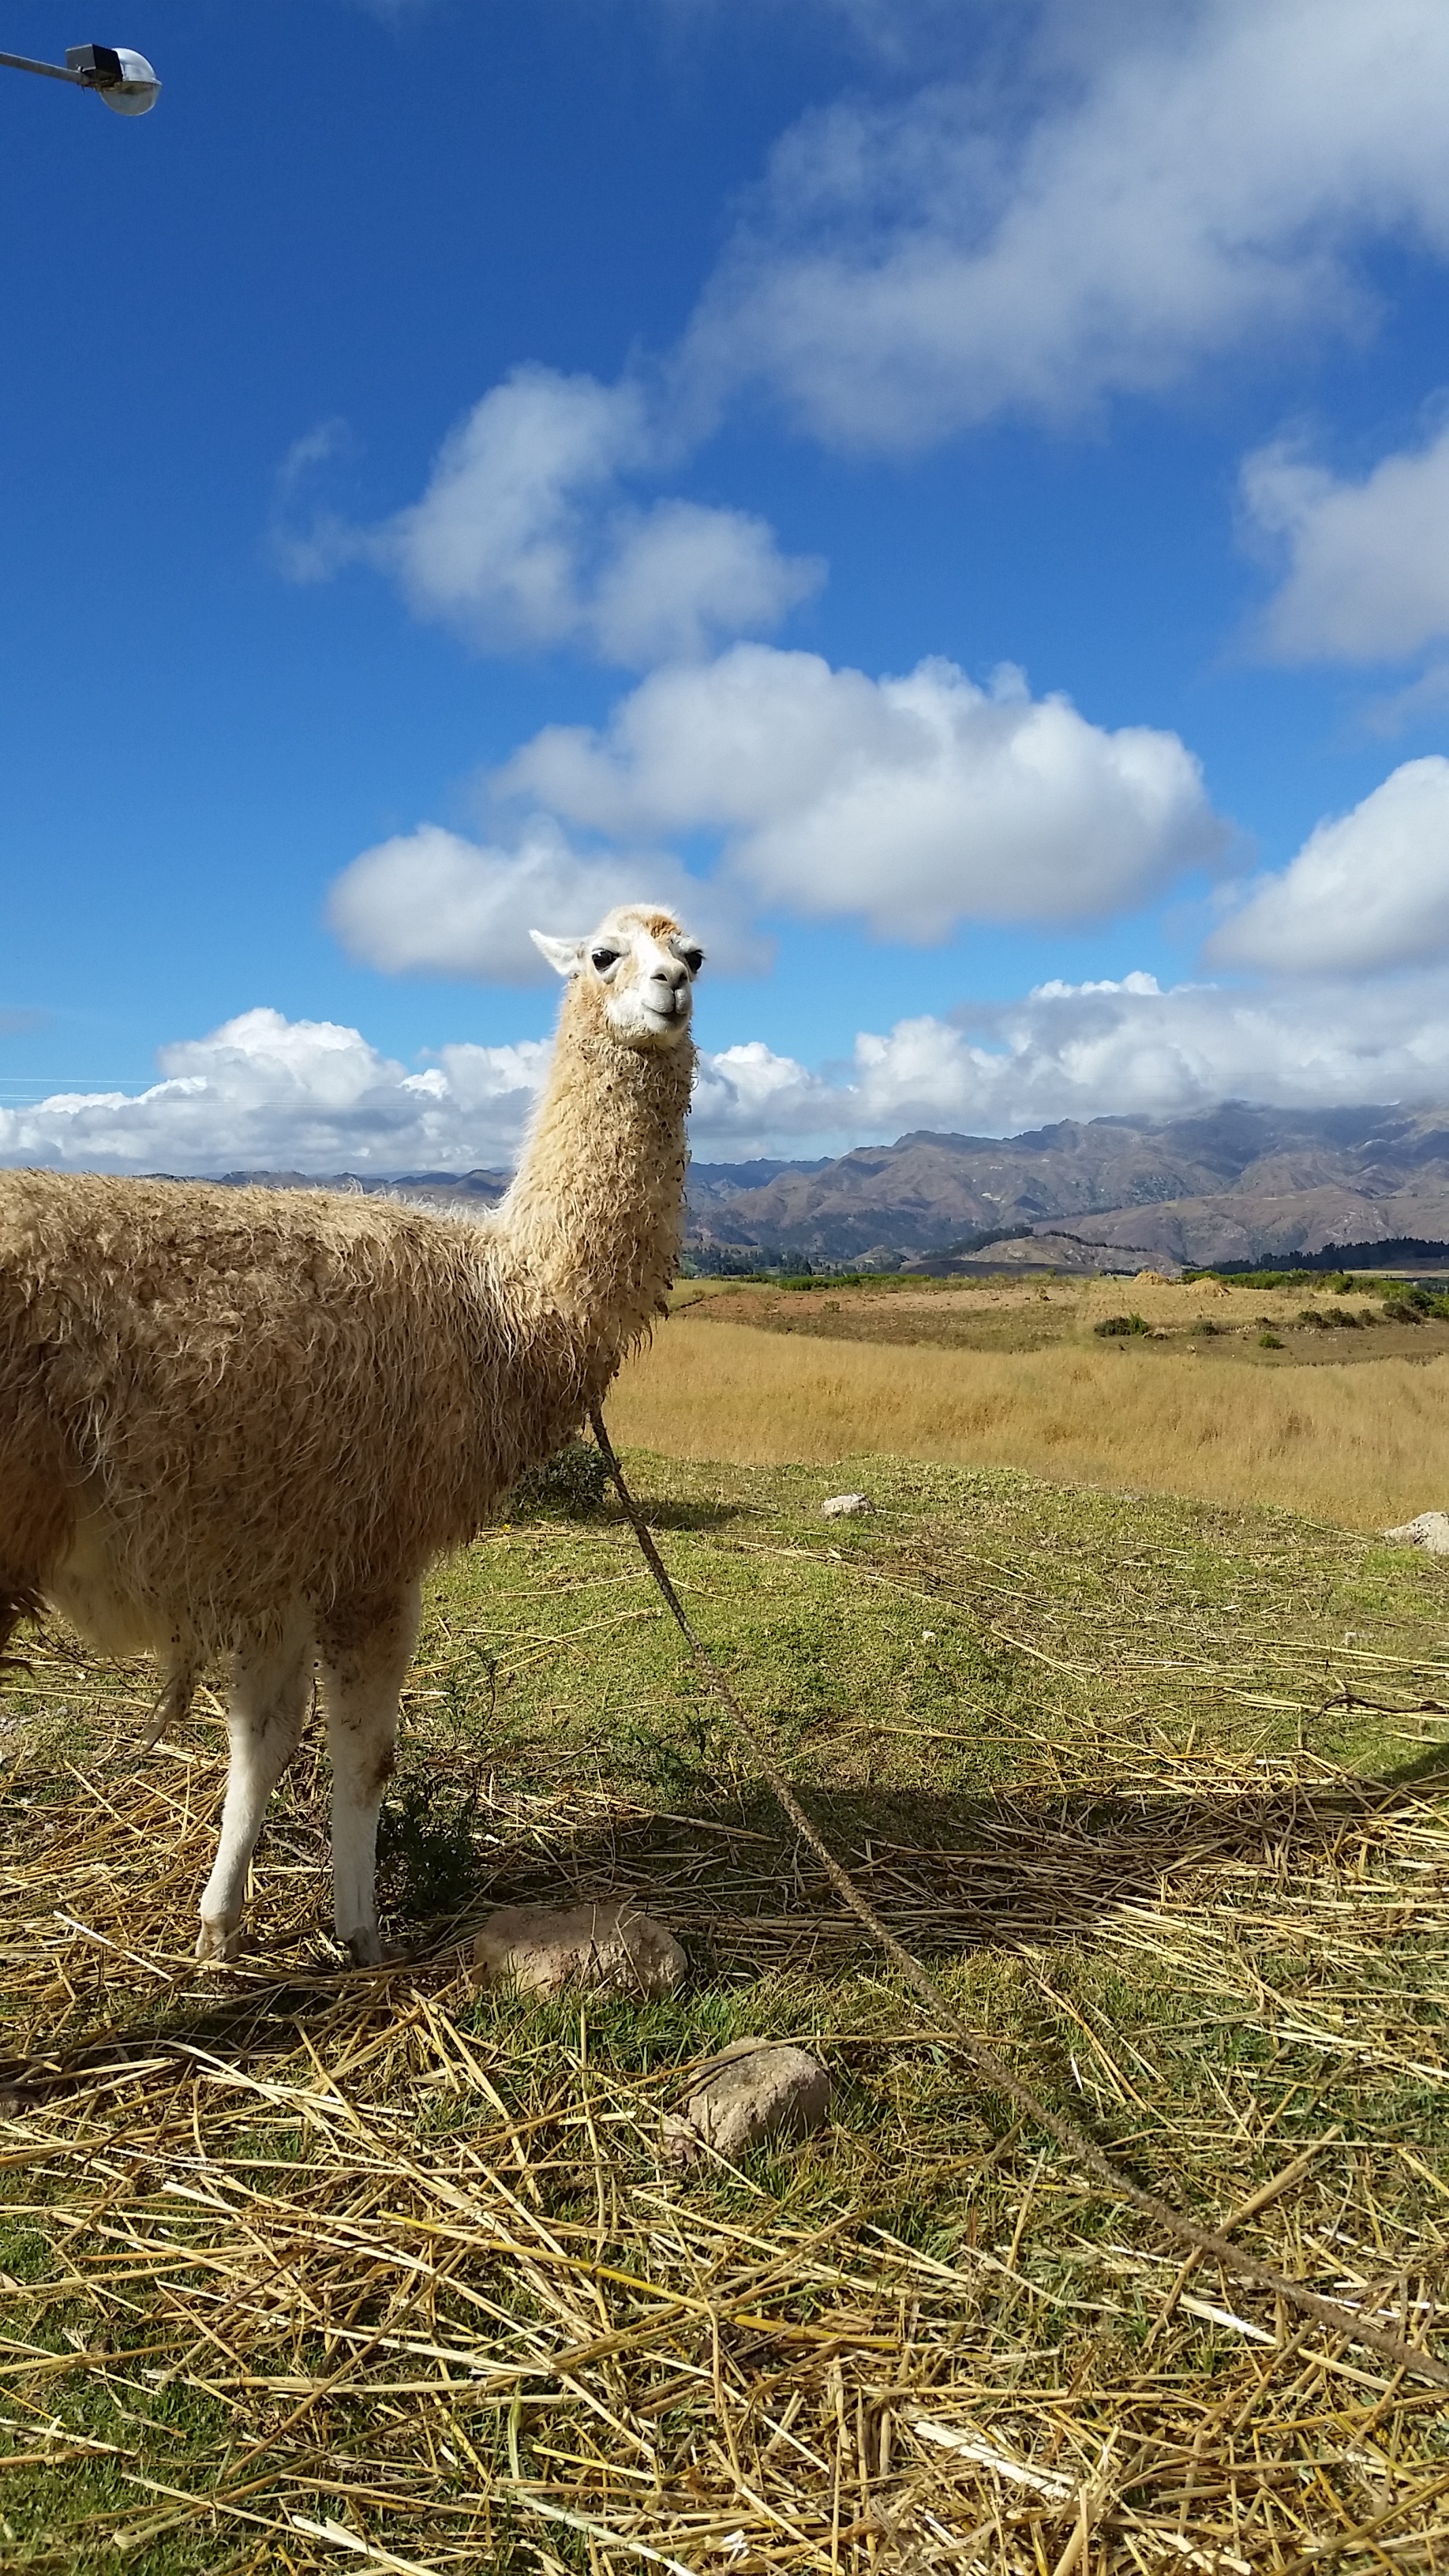
landscape, grass, field, farm, meadow, prairie, animal, wildlife, pasture, grazing, sheep, america, mammal, yarn, wool, fauna, peru, llama, alpaca, south, grassland, vertebrate, fleece, domestic, andes, peruvian, ecosystem, rural area, hoofed, natural environment, camel like mammal